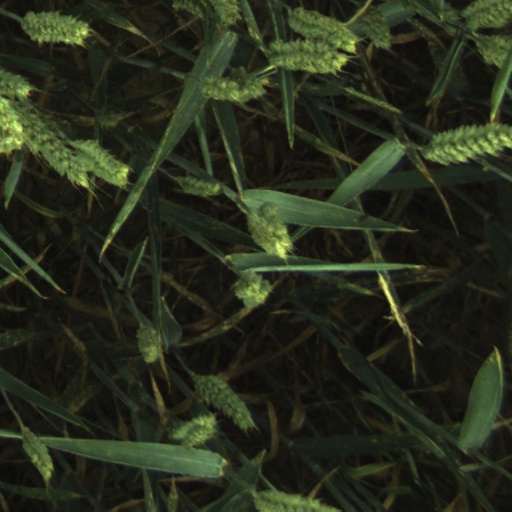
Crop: wheat